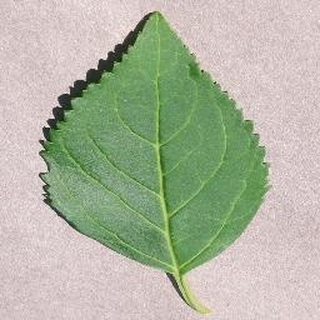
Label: healthy_cherry